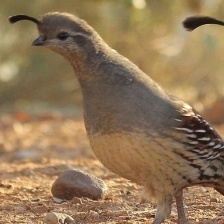
Species: GAMBELS QUAIL
Scientific name: CALLIPEPLA GAMBELII
ImageNet parent category: quail